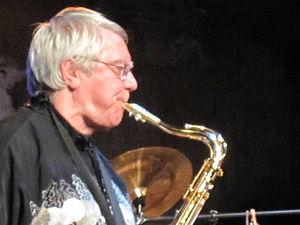
yochk'o seffer au tenor en octobre 2010
Yochk'o Seffer, né Seffer József le 10 juillet 1939 à Miskolc, est un compositeur et instrumentiste français d'origine hongroise. Il est également peintre et sculpteur, y compris de certains de ses propres instruments. Saxophoniste et pianiste, mais il joue également de la flûte, des clarinettes et des tárogatós.